Carlton Towers

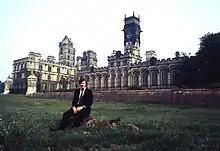
Edward Fitzalan-Howard, Earl of Arundel and Surrey (the future 18th Duke of Norfolk and 13th Baron Beaumont) in 1981, aged 25, at Carlton Towers

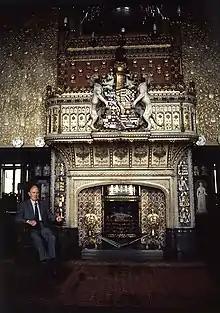
Miles Francis Stapleton Fitzalan-Howard 17th Duke of Norfolk, 12th Baron Beaumont (1915–2002) (father of the 18th Duke), in 1985 seated in the Venetian drawing room at Carlton Towers, before a Victorian heraldic chimneypiece showing the arms of the Beaumont, Stapleton and Errington families, with quarterings and impalements. In 1971 he inherited Carlton Towers and the title Baron Beaumont on the death of his mother Mona Stapleton, 11th Baroness Beaumont, whose paternal ancestor had changed his surname from Errington on inheriting the estate from his uncle Miles Stapleton, 1st Baronet (1626–1707) of Carlton, a descendant by a distant female line of John Beaumont, 1st Viscount Beaumont, 6th Baron Beaumont (d.1460)

Carlton Towers in the civil parish of Carlton, south-east of Selby, North Yorkshire, England, is a Grade I listed country house, in the Gothic Revival style, and is surrounded by a 250-acre park.